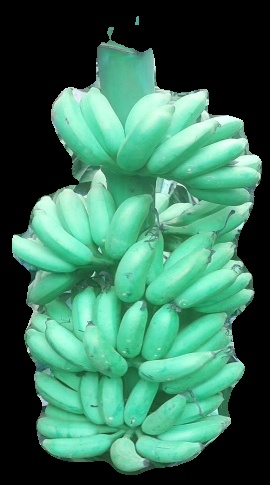
Variety: elakki-bale
Grade: grade1